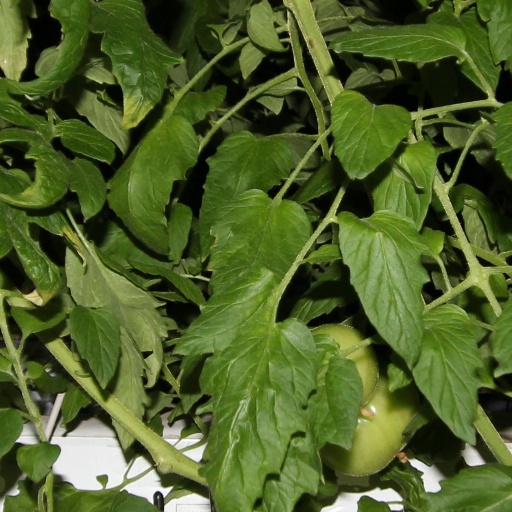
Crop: tomato